BBC One "Oneness" idents

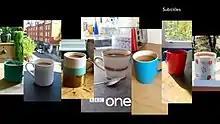
The "Tea Breaks" ident in 2020

In recognition of the COVID-19 pandemic, BBC One introduced a new "lockdown"-themed series of Oneness idents on 1 May 2020, temporarily replacing the existing Oneness idents. Unlike other Oneness idents, they are presented as collages of themed scenes filmed in a variety of locations across the UK, rather than as a group of people in a single location. The idents were intended to "reflect what we're all going through".